Acacia chisholmii

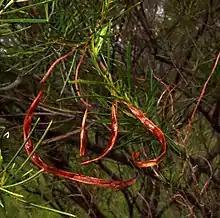
Seed pods

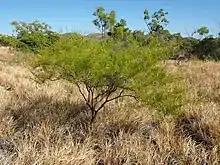
Habit

Acacia chisholmii, commonly known as turpentine bush or Chisholm's wattle, is a species of flowering plant in the family Fabaceae and is endemic to arid areas of north-eastern Australia. It is a shrub with many spreading stems, erect, linear phyllodes, spikes of golden yellow flowers and linear, curved, leathery pods.